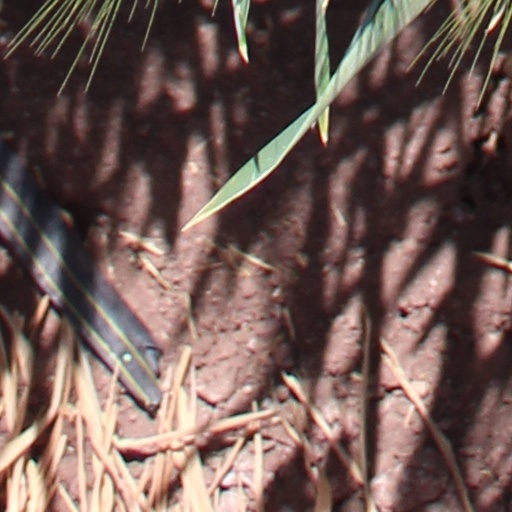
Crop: wheat